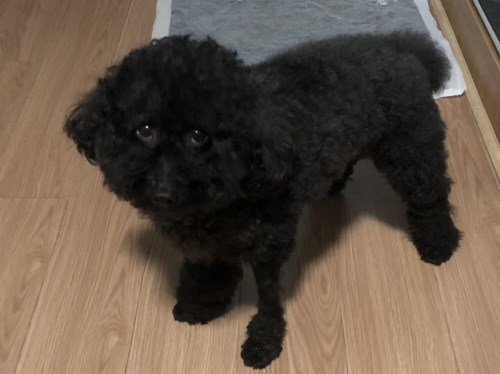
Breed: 7449-n000128-teddy